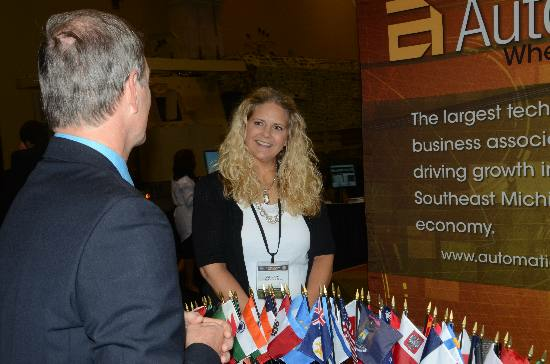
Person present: Yes